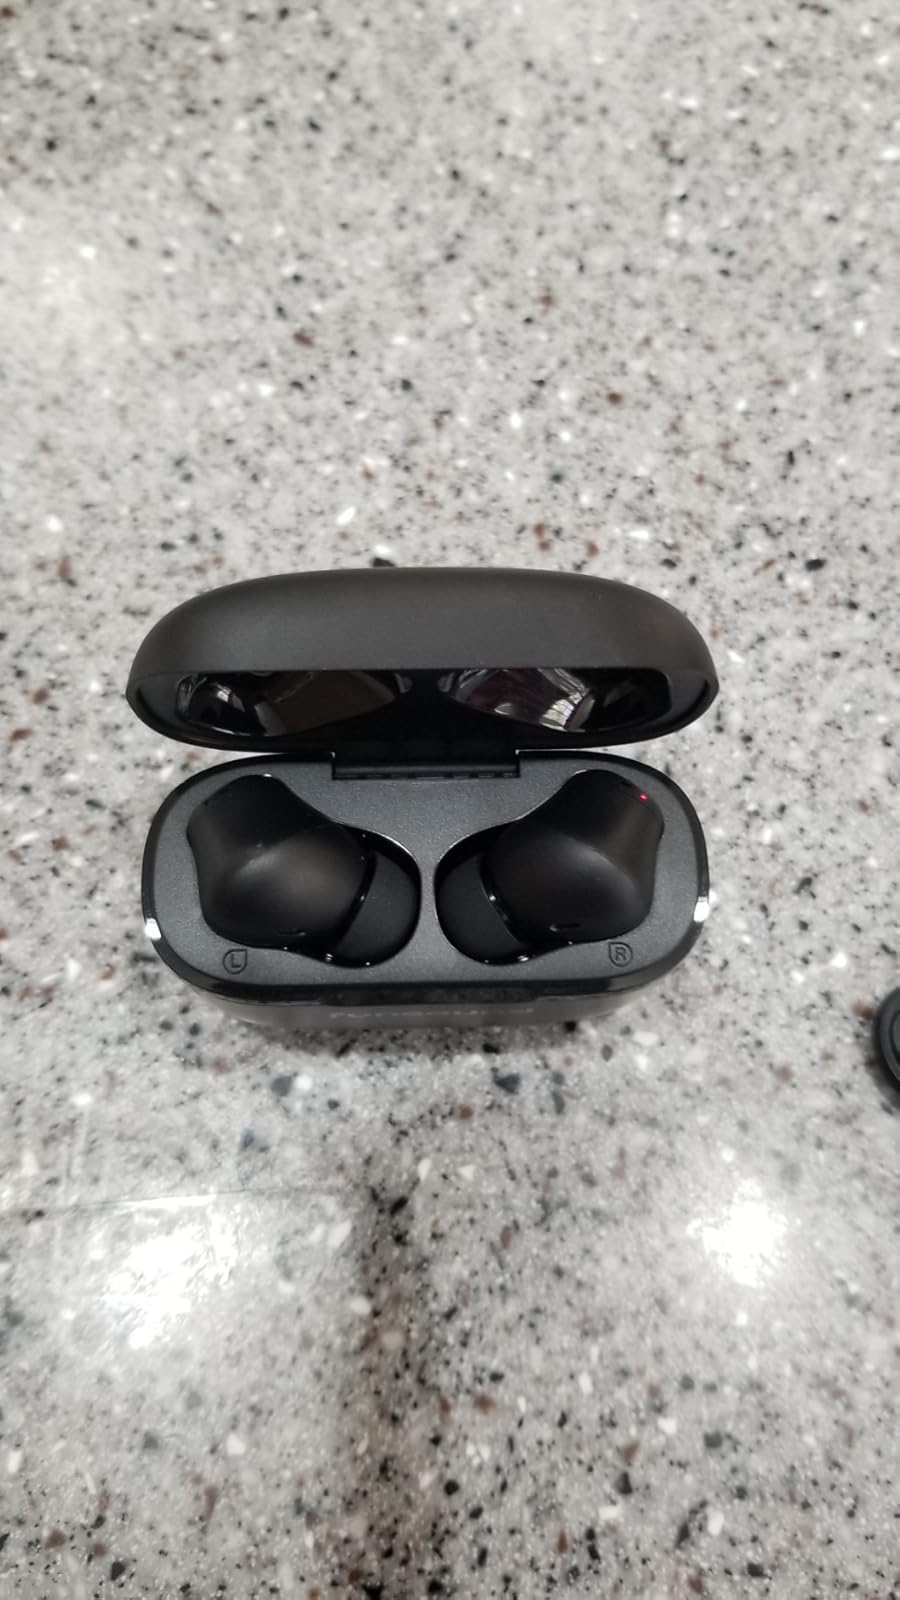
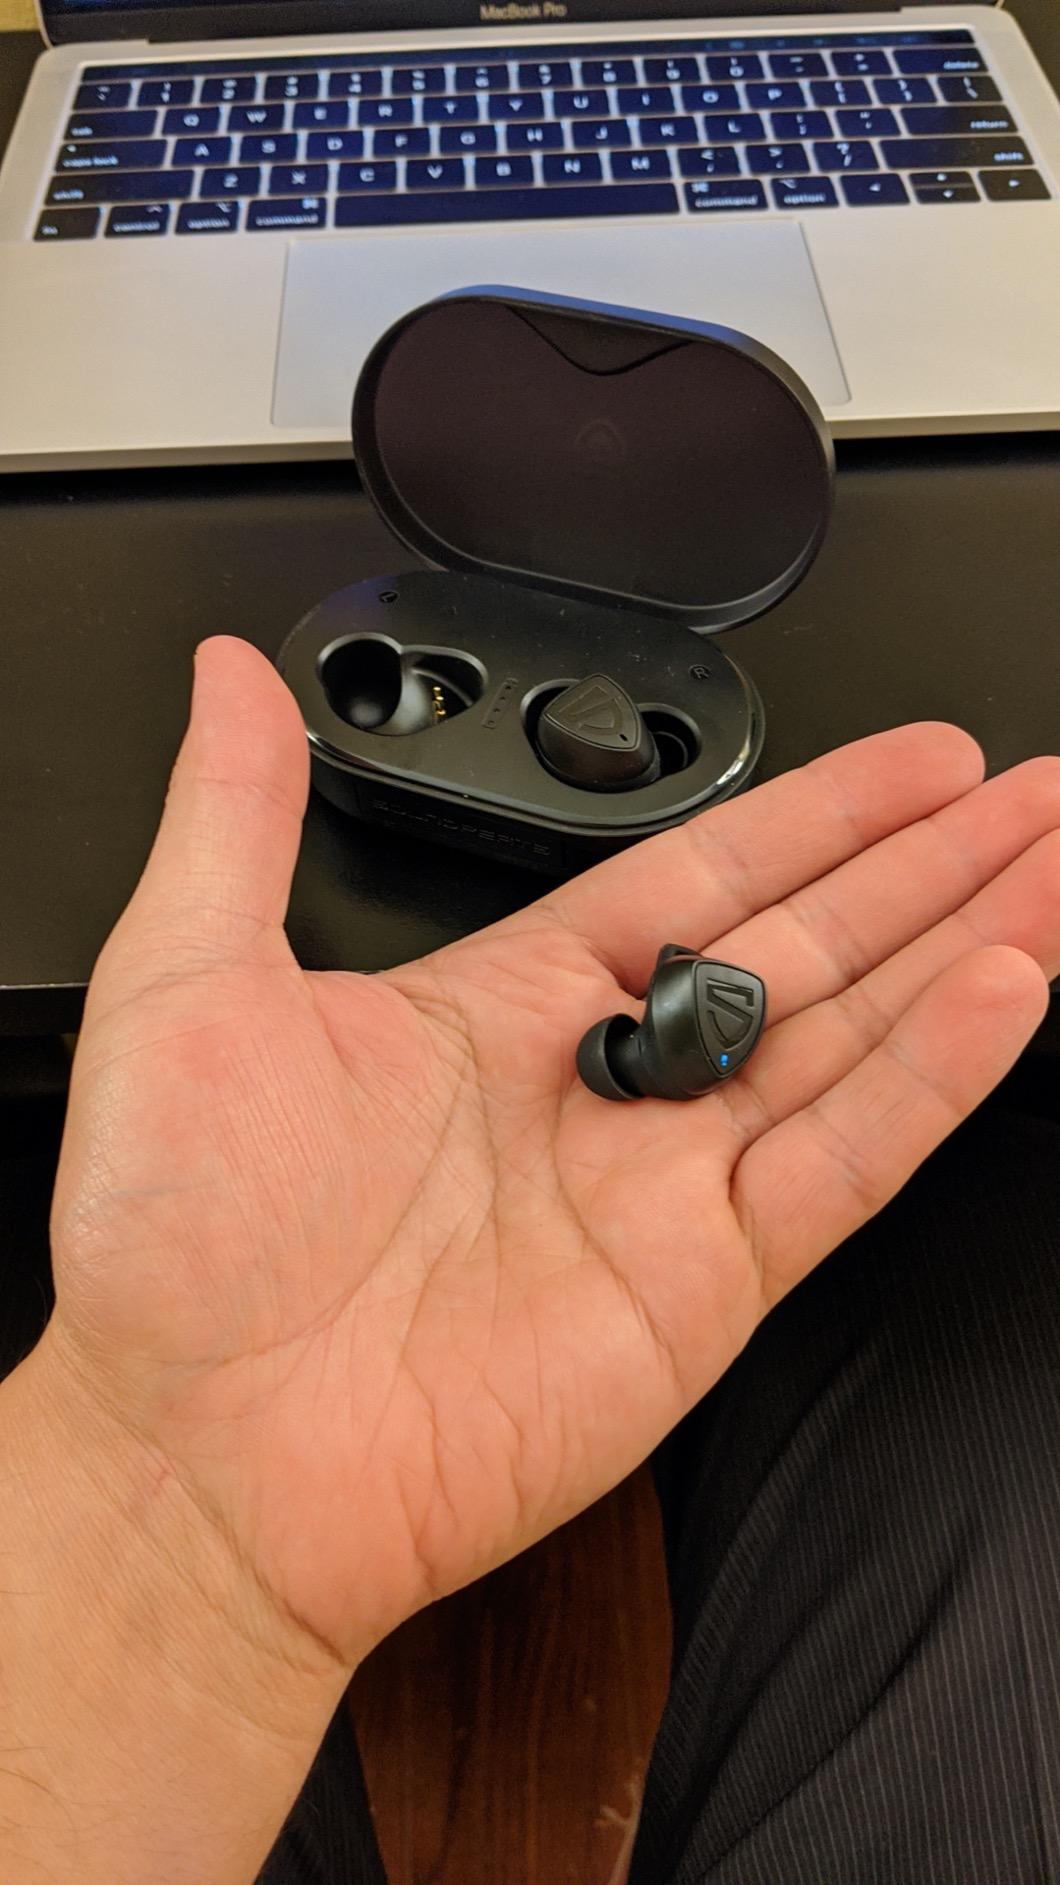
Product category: earbuds
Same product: no